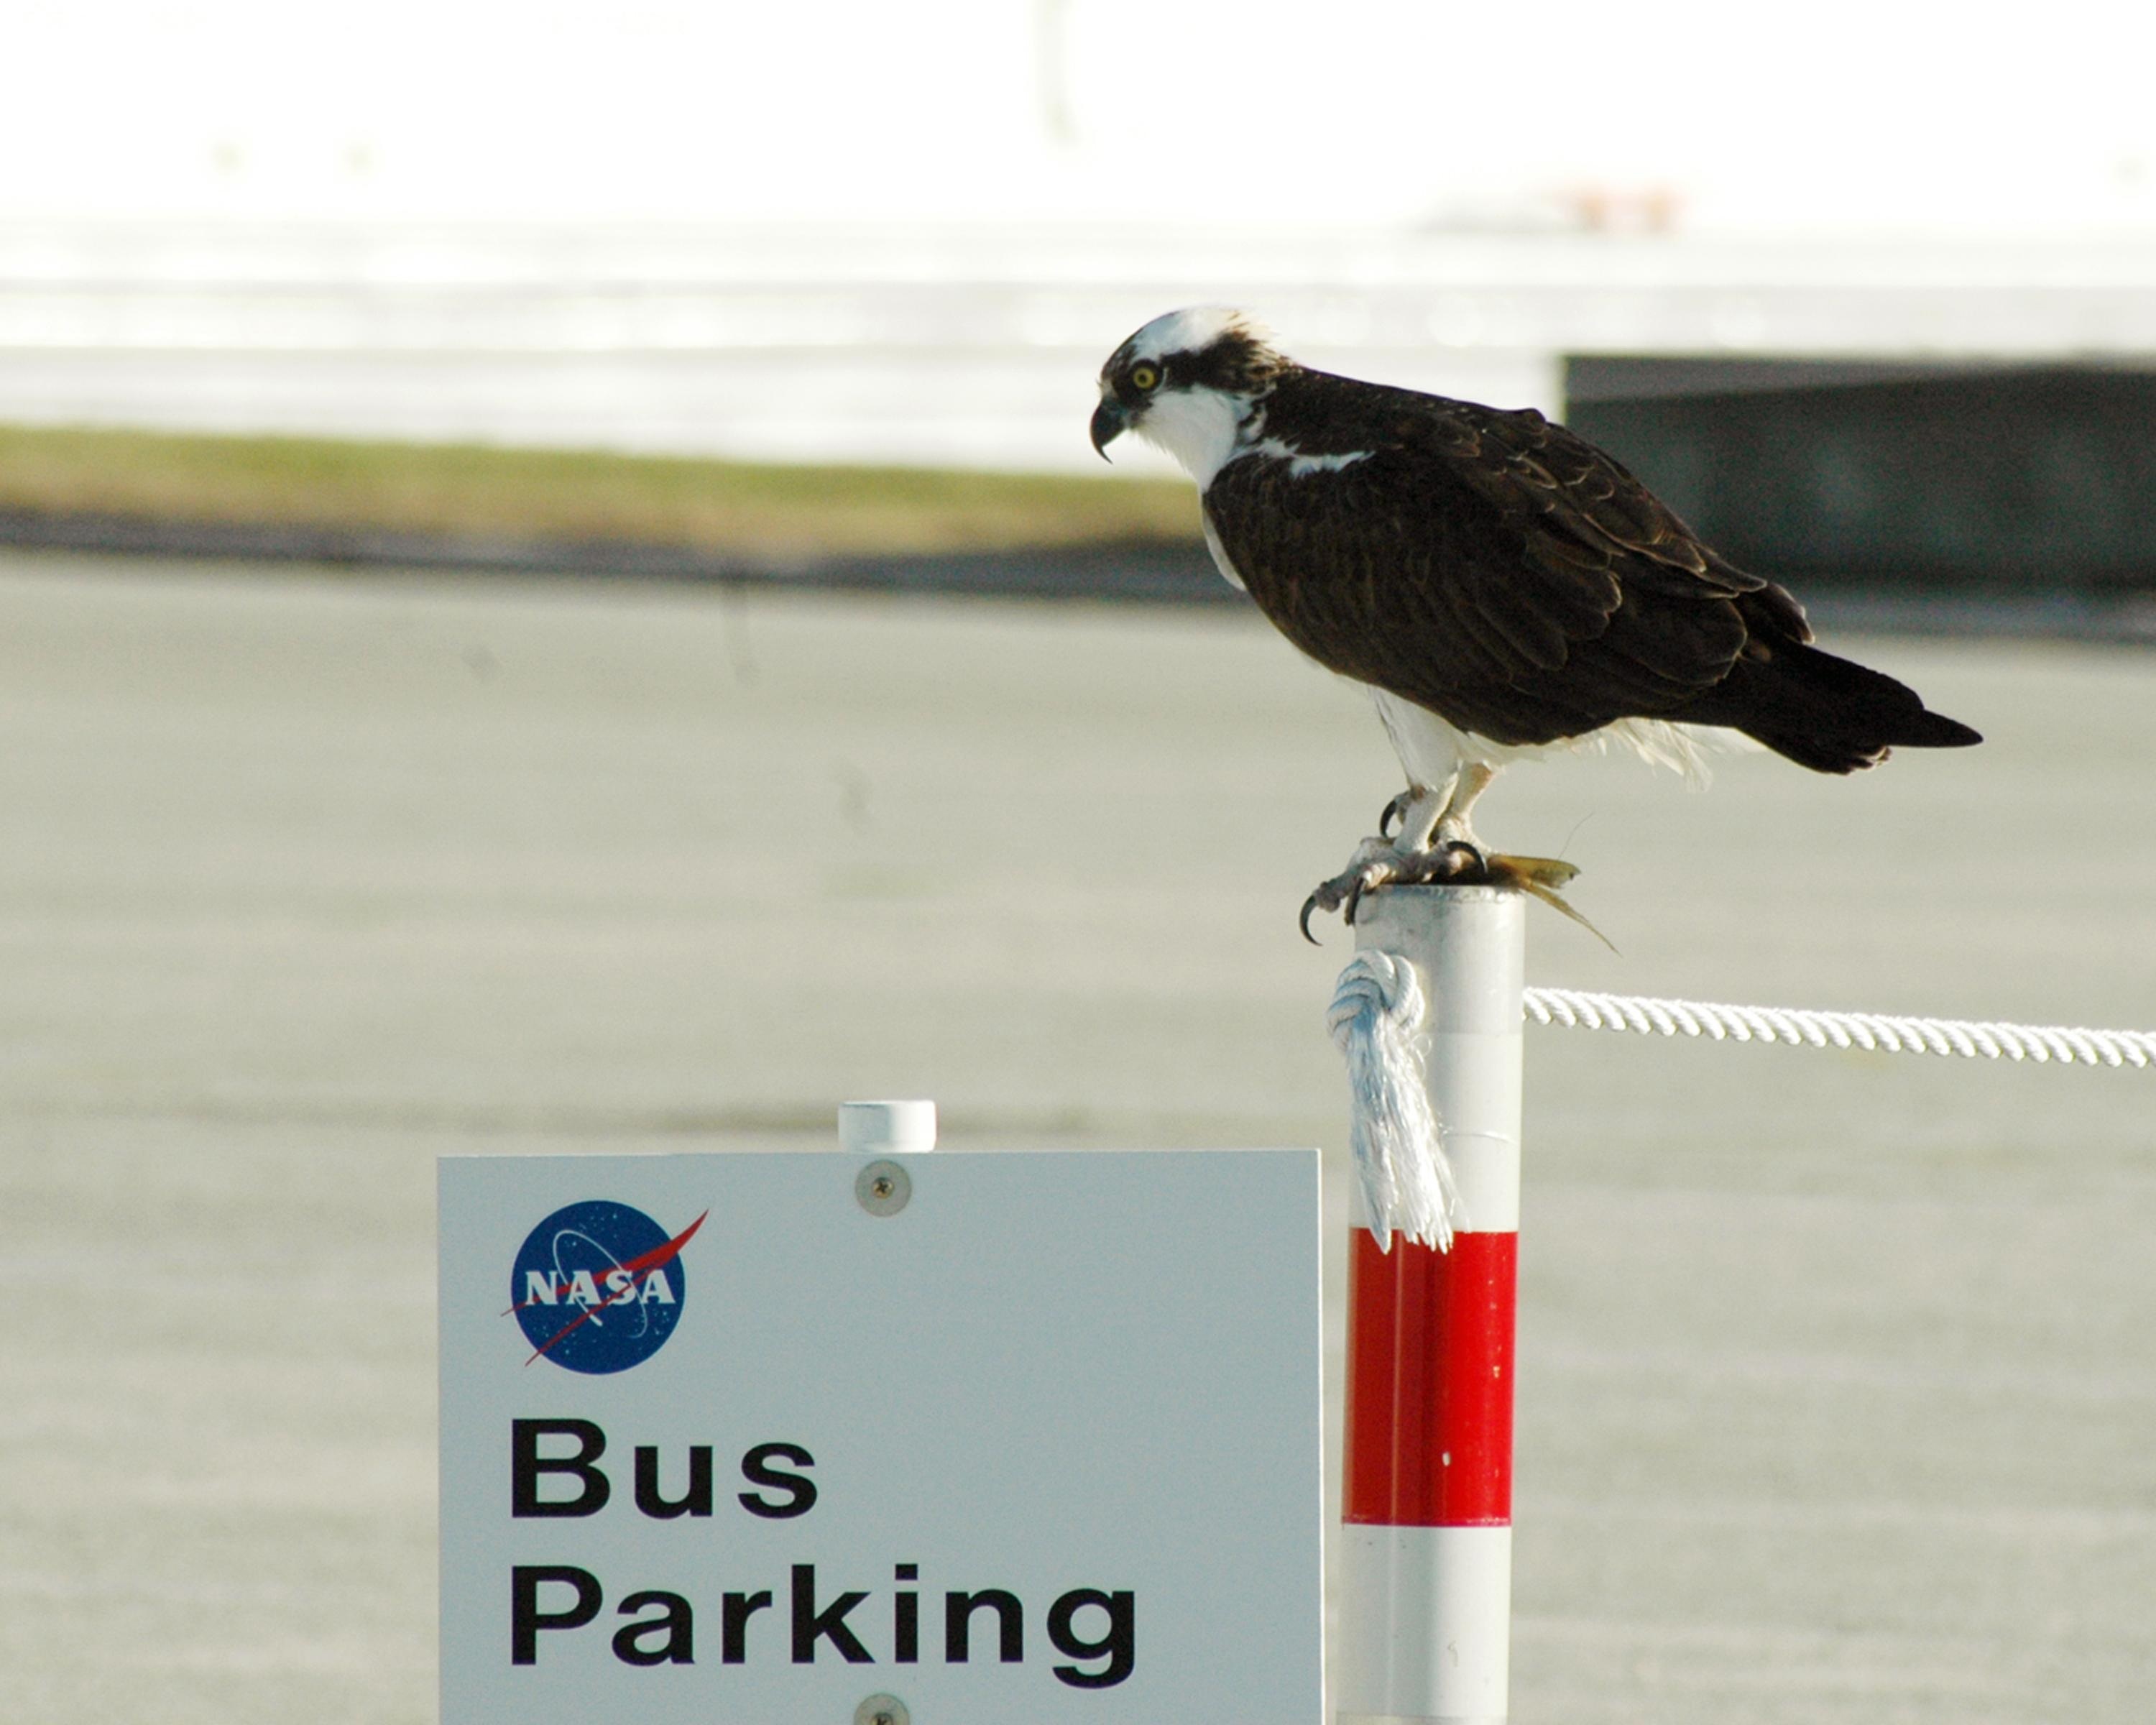
nature, outdoor, bird, wing, wildlife, wild, pole, beak, predator, fauna, raptor, vertebrate, osprey, falcon, perched, pandion